Mohamed Hamad Satti

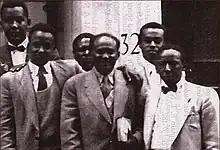

Satti then started his medical training working as a medical officer in areas endemic to Leishmaniasis between 1936 and 1946 including Singa and Port-Sudan. He joined Stack Medical Research Laboratories in 1946, before moving to the United Kingdom and completing a postgraduate degree in internal medicine (1952–1954) where he was also the President of the Sudanese Student Society in the UK. Once he was back in Sudan, he was appointed as a medical zoologist, where he started with a study on a visceral leishmaniasis outbreak in 1956, before going to the United States and completing a master's degree in Public Health at Johns Hopkins School of Hygiene and Public Health, Baltimore.